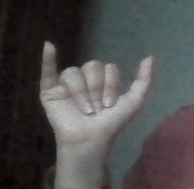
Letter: ya